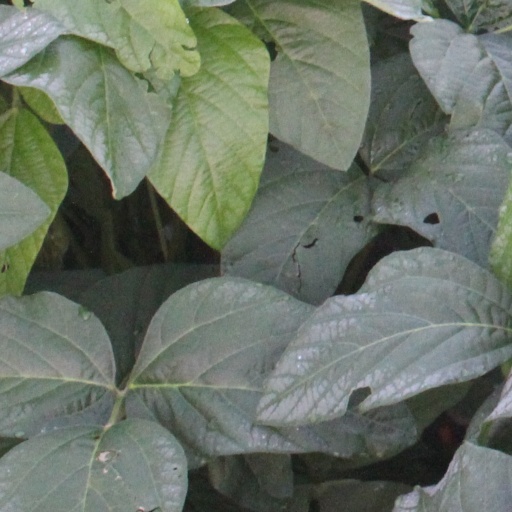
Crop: soybean